Isabella I of Castile

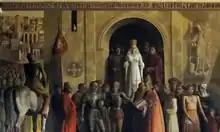
The Proclamation of Queen Isabella

Ferdinand's uncle Alfonso V of Aragon died in 1458. All of Alfonso's Spanish territories, as well as the islands of Sicily and Sardinia, were left to his brother John II. John now had a stronger position than ever before and no longer needed the security of Henry's friendship. Henry was now in need of a new alliance. He saw the chance for this much-needed new friendship in Charles of Viana, John's elder son. Charles was constantly at odds with his father, and because of this, he secretly entered into an alliance with Henry IV of Castile. A major part of the alliance was that a marriage was to be arranged between Charles and Isabella. When John II learned of this arranged marriage, he was outraged. Isabella had been intended for his favorite younger son, Ferdinand, and in his eyes, this alliance was still valid. John II had his son Charles thrown in prison on charges of plotting against his father's life. Charles died in 1461.